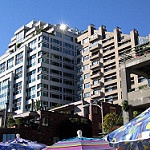
Label: buildings